Scotty 2 Hotty

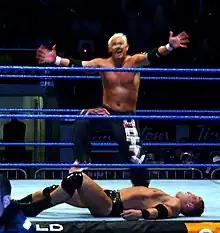
Scotty 2 Hotty preparing to perform "The Worm" against Mark Jindrak in January 2005

On March 29, 1998 at WrestleMania XIV, Taylor and "Too Sexy" Brian Christopher teamed together for the first time, taking part in a tag team battle royal. Following WrestleMania XIV, Taylor and Christopher continued to team together on the WWF's syndicated Saturday wrestling shows, with Taylor playing the straight man to Christopher's over-the-top, egotistical antics. Soon, Taylor adopted Christopher's flamboyant actions and in-ring mannerisms and became known as Scott "Too Hot" Taylor, with the duo dubbed "Too Much". In June 1999, they were renamed "Too Cool" and given the characteristics of hip hop aficionados.